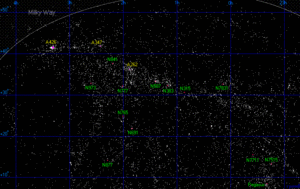
Le superamas de Persée-Poissons est l'une des plus grandes structures connues de l'Univers. Située à environ 250 millions d'années-lumière de la Terre, cette chaîne de groupes de galaxies s'étend sur environ 40° dans le ciel d'hiver de l'hémisphère nord dans les constellations de Persée et des Poissons.